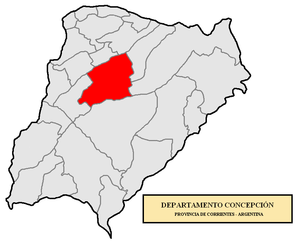
Le département de Concepción est une des 25 subdivisions de la province de Corrientes, en Argentine. Son chef-lieu est la ville de Concepción.